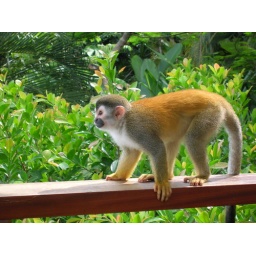
This monkey visited the railing beside our table at breakfast. He snuck up and was probably interested in our fruit.